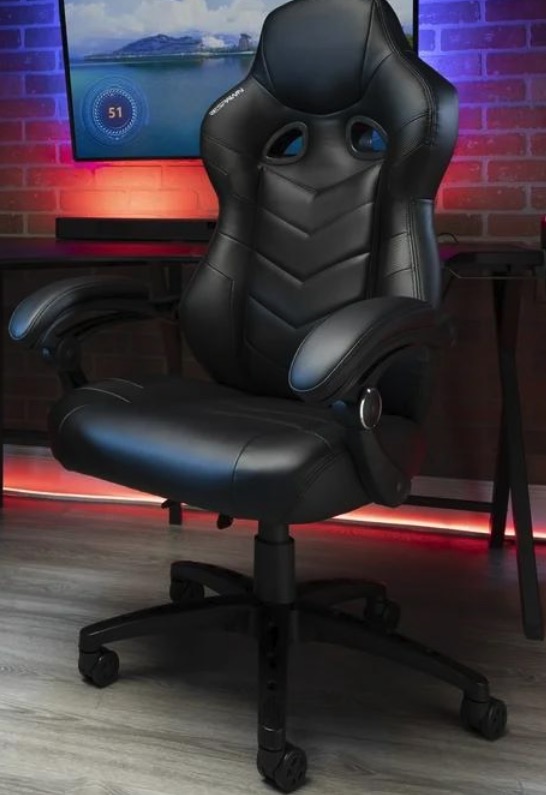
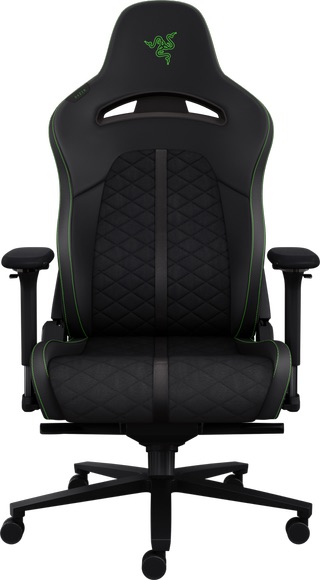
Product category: items_chair
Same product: no